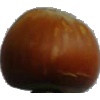
Label: Nut Forest 1